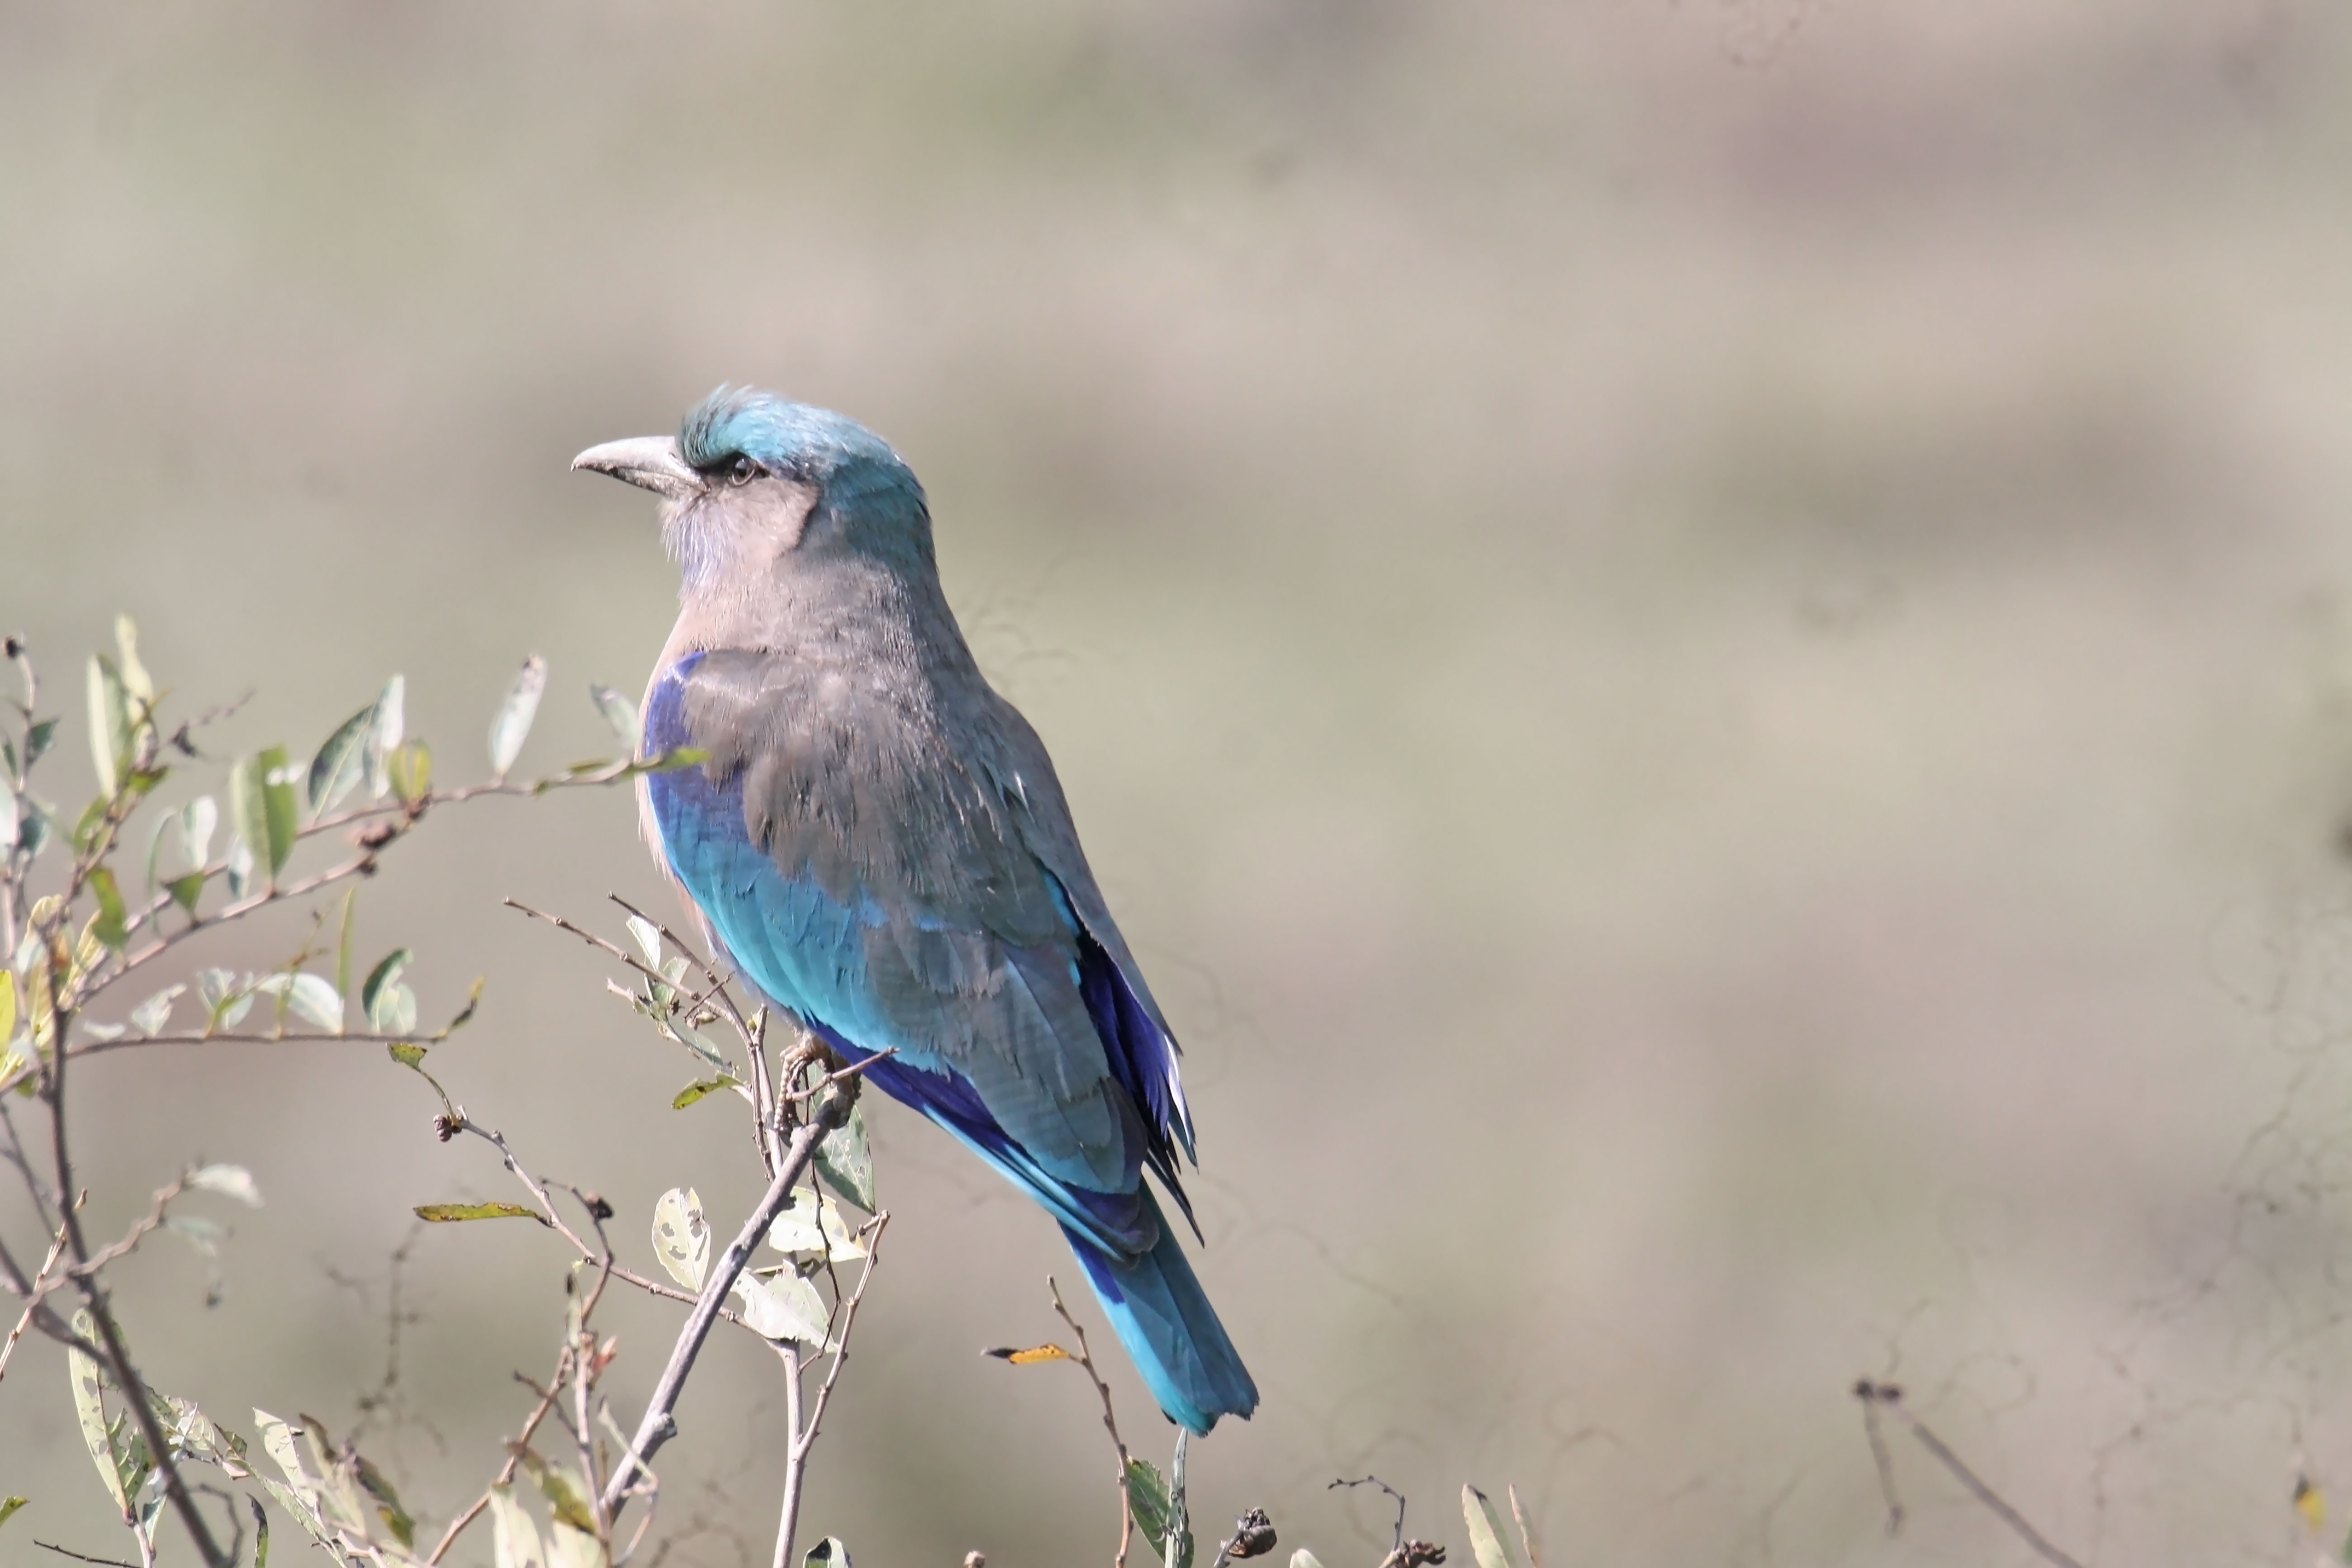
bird, beak, feather, roller, eastern bluebird, twig, wing, mountain bluebird, songbird, electric blue, perching bird, bluebird, tail, wildlife, jay, natural material, old world flycatcher, fashion accessory, plant stem, coraciiformes